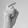
ASL letter: X